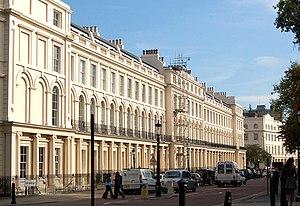
Park Square est une place de Londres.